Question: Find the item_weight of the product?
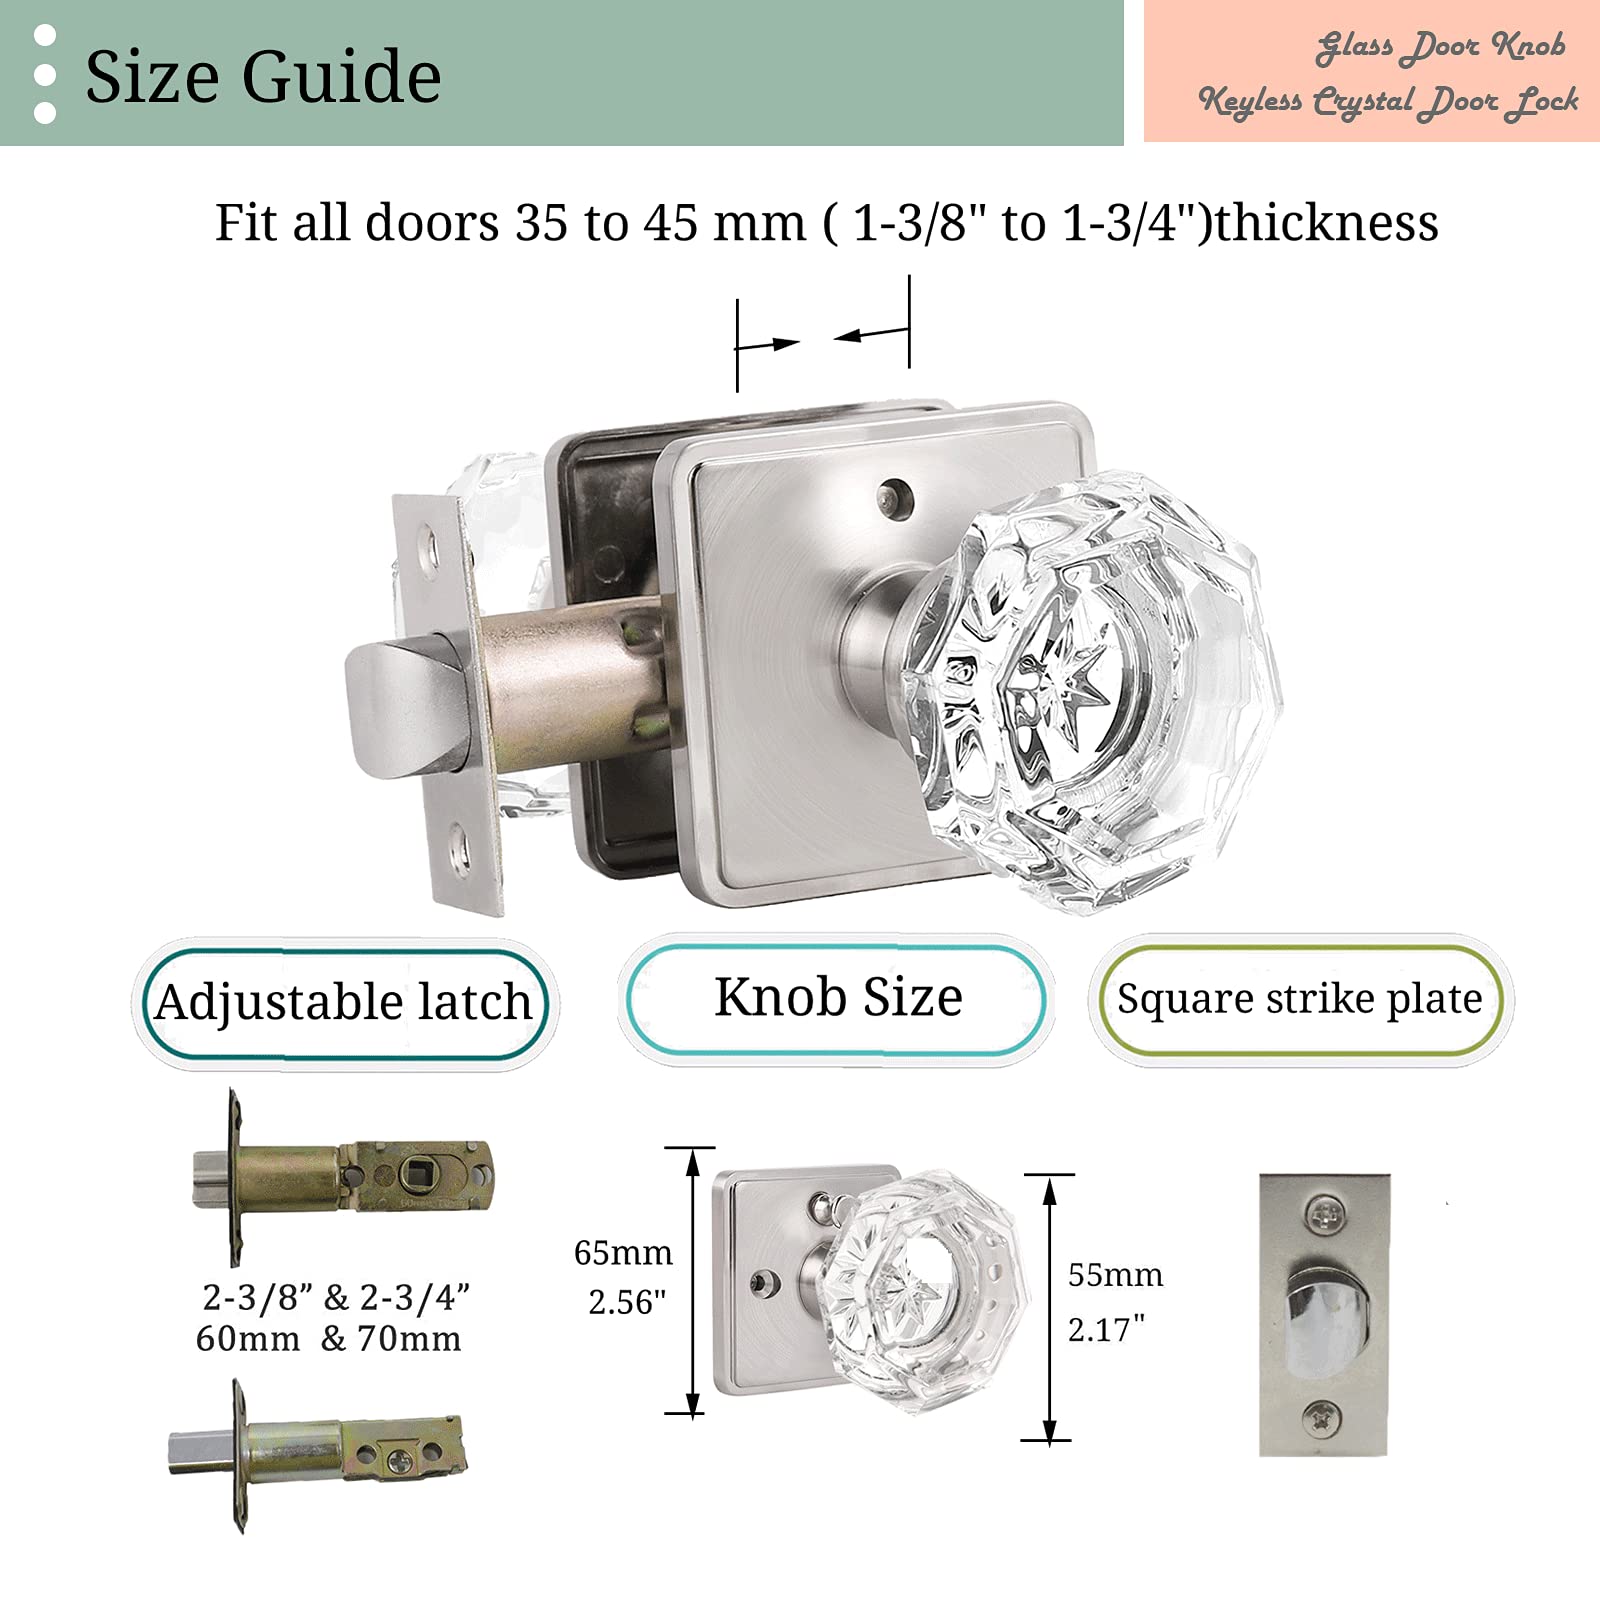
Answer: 35.0 ton